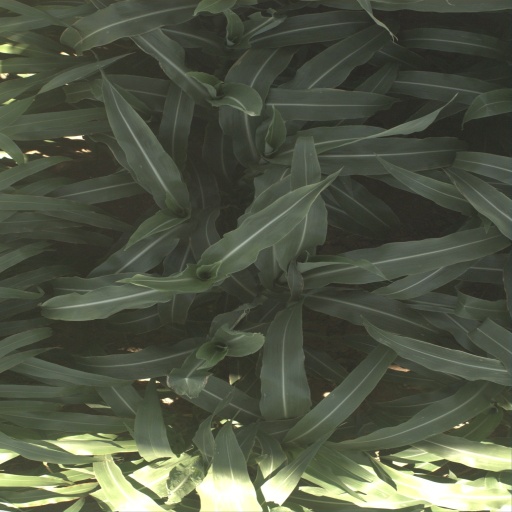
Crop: sorghum